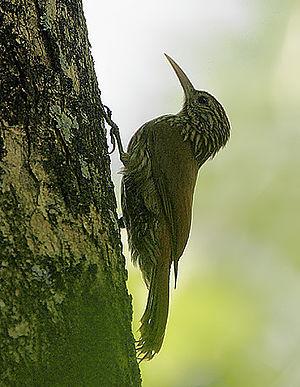
Le Grimpar de Souleyet est une espèce d'oiseaux de la famille des Furnariidae.